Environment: real
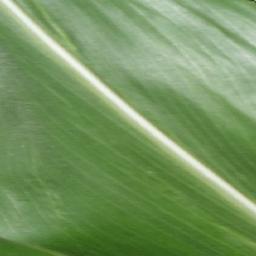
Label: healthy